New York State Route 184

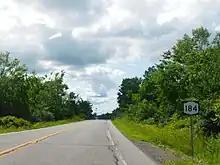
NY 184 southbound in De Peyster

NY 184 begins at an intersection with NY 58 in the hamlet of Pope Mills, located east of Black Lake in the town of Macomb. The route heads northeast through the heavily forested area as a two-lane road, passing a small number of isolated houses along the way. It intersects with County Route 7 (CR 7 or Macomb Road) before entering a stretch with several farms ahead of the De Peyster town line. About into De Peyster, the route crosses over Fish Creek and briefly traverses a marshy area surrounding the waterway. Past the stream, NY 184 curves northward for roughly prior to taking a more pronounced northeasterly track toward the town of Oswegatchie.